Eorhynchocyon

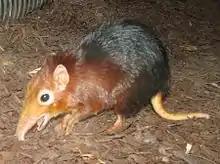
"Eorhynchocyon" resembled extant elephant shrew (as presented Black and rufous elephant shrew) in some traits

Eorhynchocyon is an extinct mammal genus from the macroscelidid superfamily.